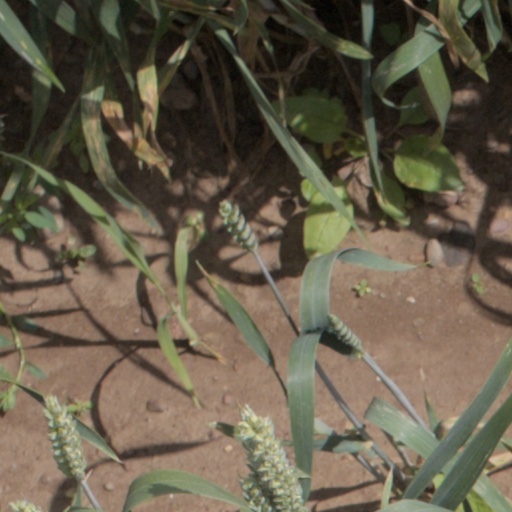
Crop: wheat